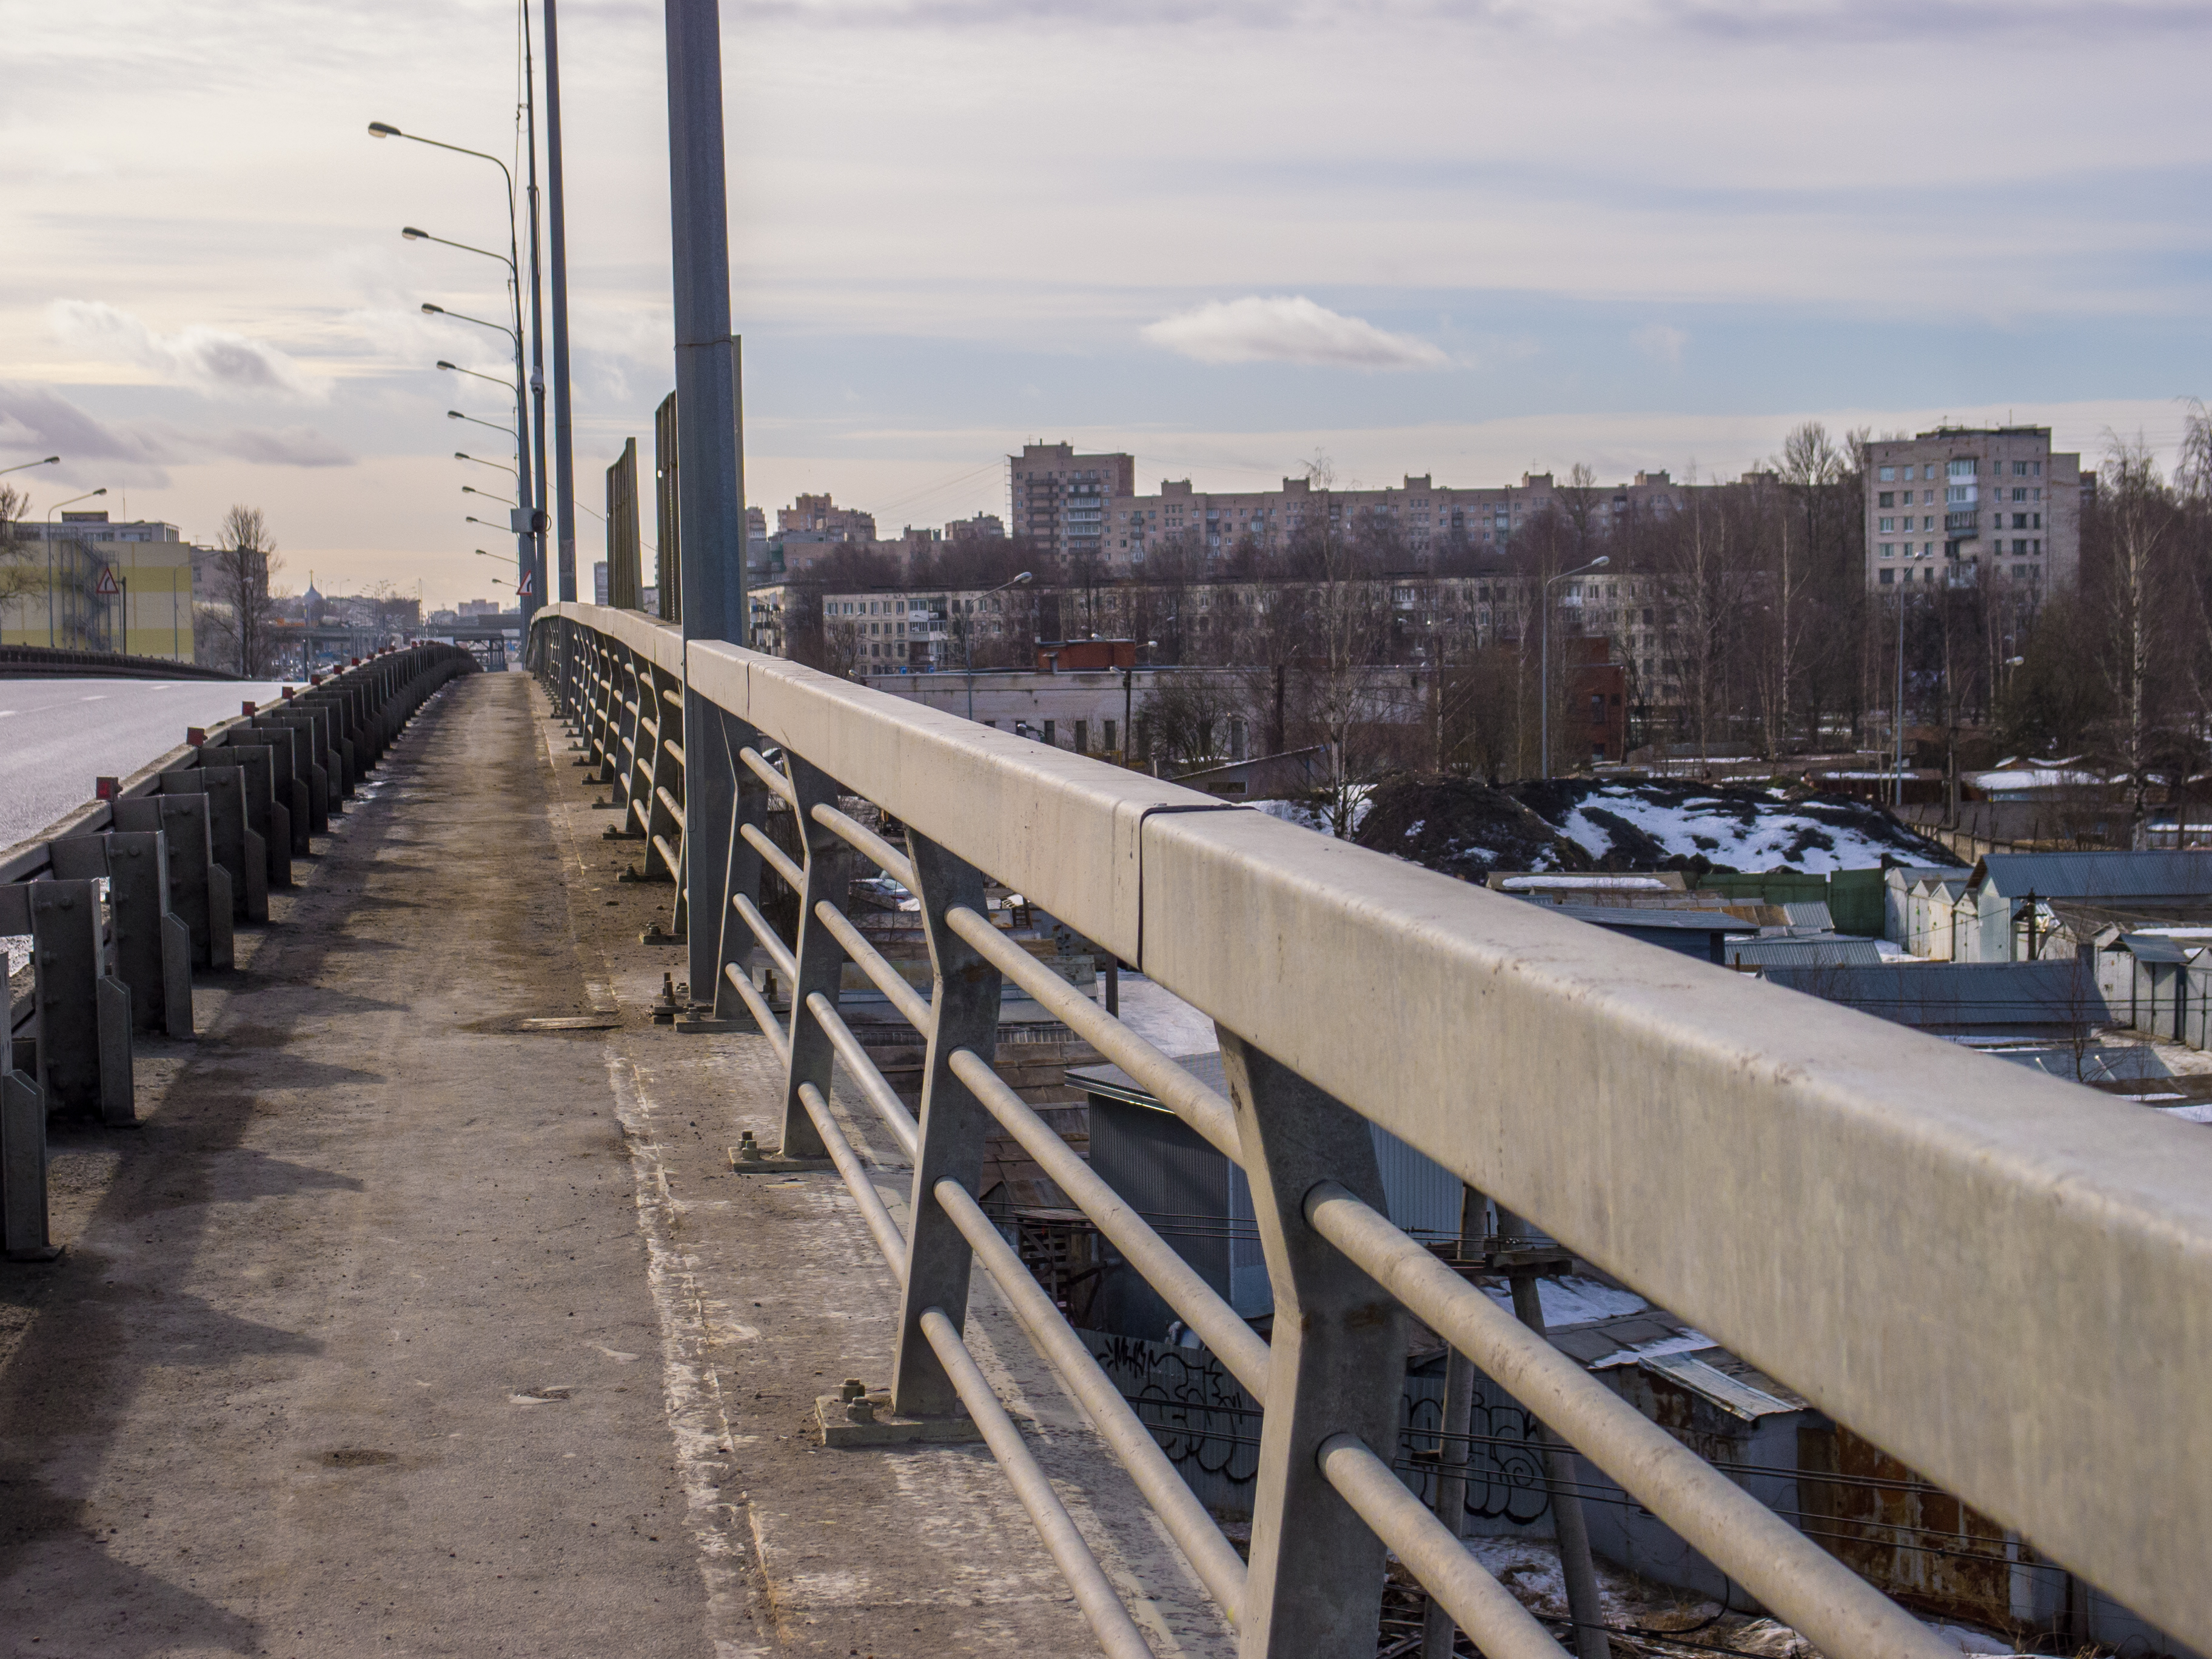
images, sky, cloud, building, infrastructure, street light, wood, tower block, bridge, cityscape, city, fence, metropolis, urban design, road, metal, condominium, handrail, walkway, nonbuilding structure, concrete bridge, roof, evening, horizon, skyscraper, guard rail, reflection, steel, girder bridge, dock, road surface, downtown, overpass, mixed use, apartment, skyline, winter, boardwalk, beam bridge, street, pedestrian, transport, fixed link